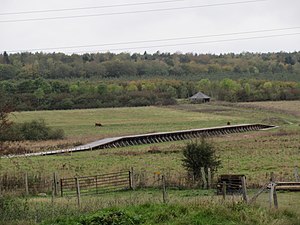
Bræddevej
Vikingebroen over Store Vejleå og Ådalen, der forbinder Vikingelandsbyen og Kroppedal Museum, blev indviet d. 13. september 2019. Broen er bygget i samme stil som Harald Blåtands bro, Ravningbroen, dog ikke i fuld fortidig skala, men en anelse nedskaleret. Byggeteknik og konstruktionsprincipper er dog de samme, som dem man mener, var anvendt ved Harald Blåtands bro.
Bræddevej er betegnelsen for en af tømmer opbygget og gerne på stolper let hævet vej over et fugtigt terræn. En bræddevej kan anses for at være en lang plankebro.